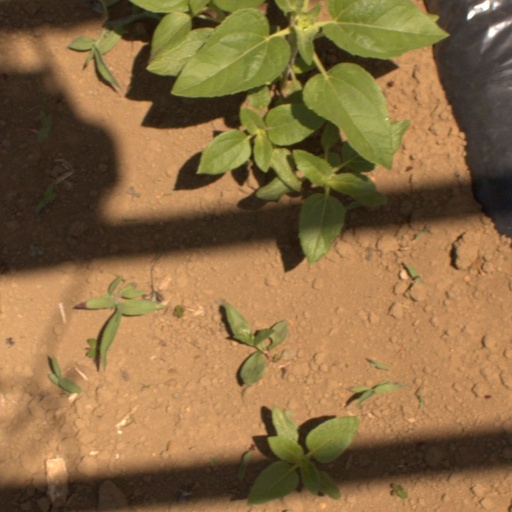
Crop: Jerusalem artichoke